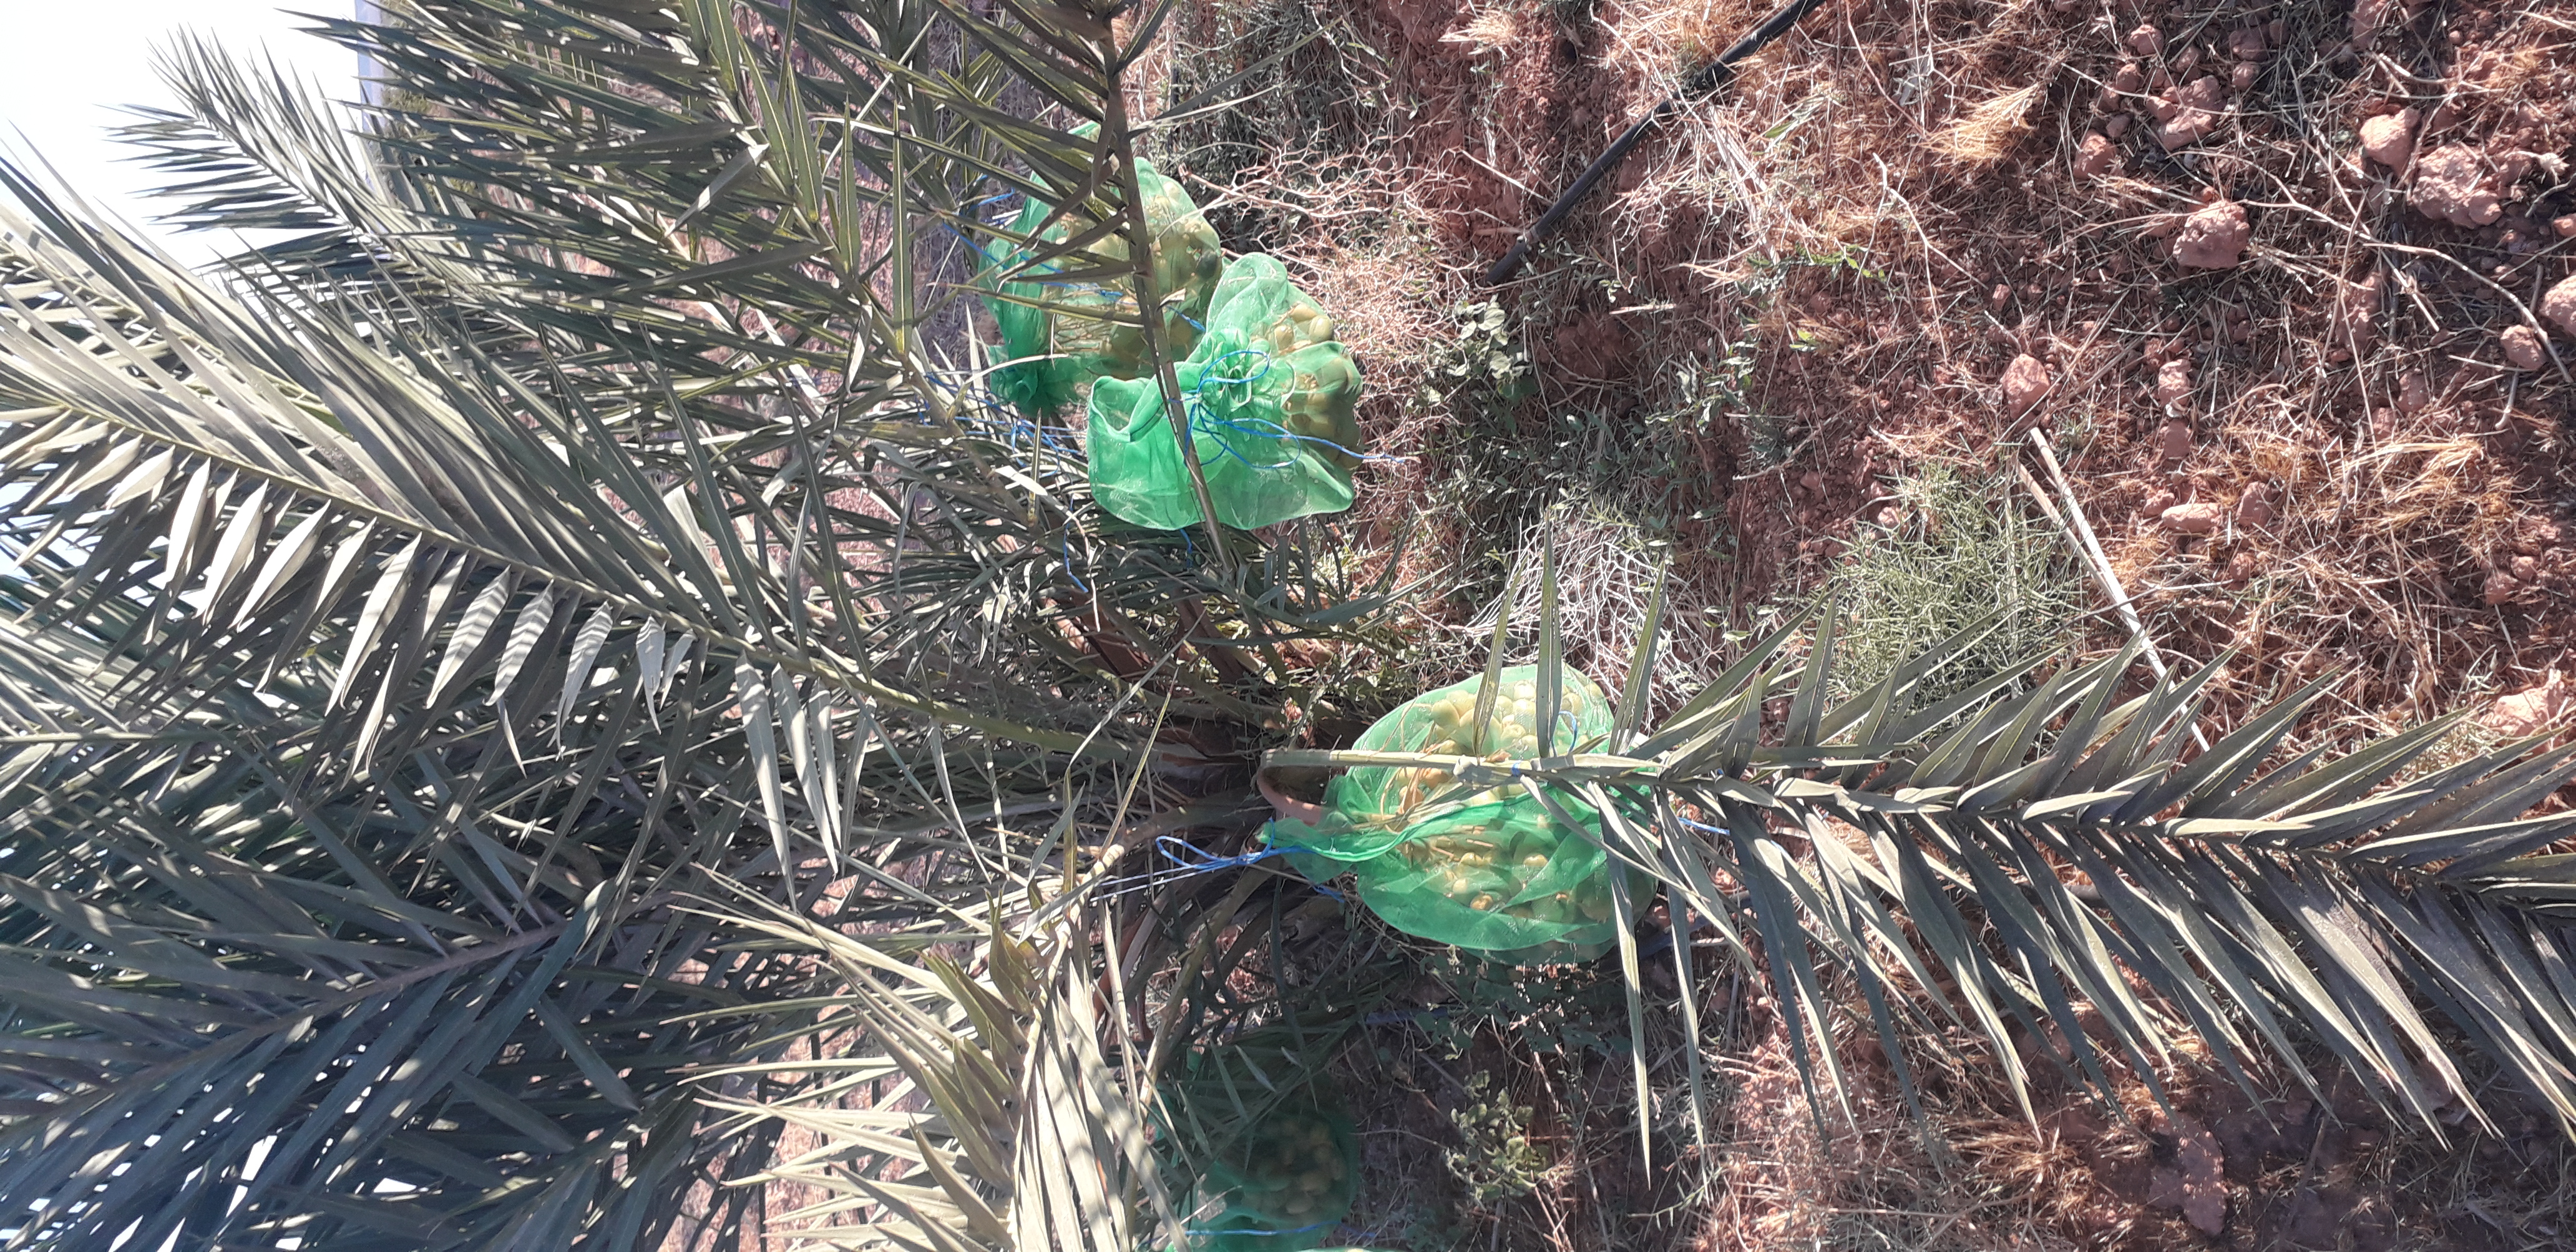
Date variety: Boufagous